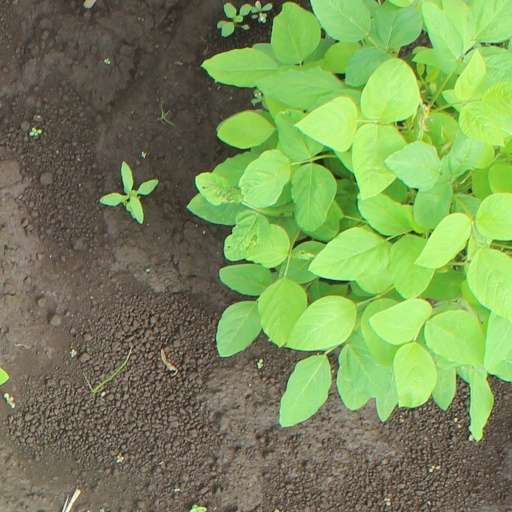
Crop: soybean